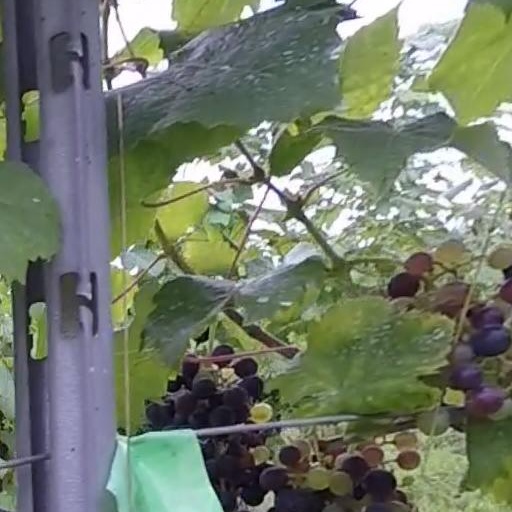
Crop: grape